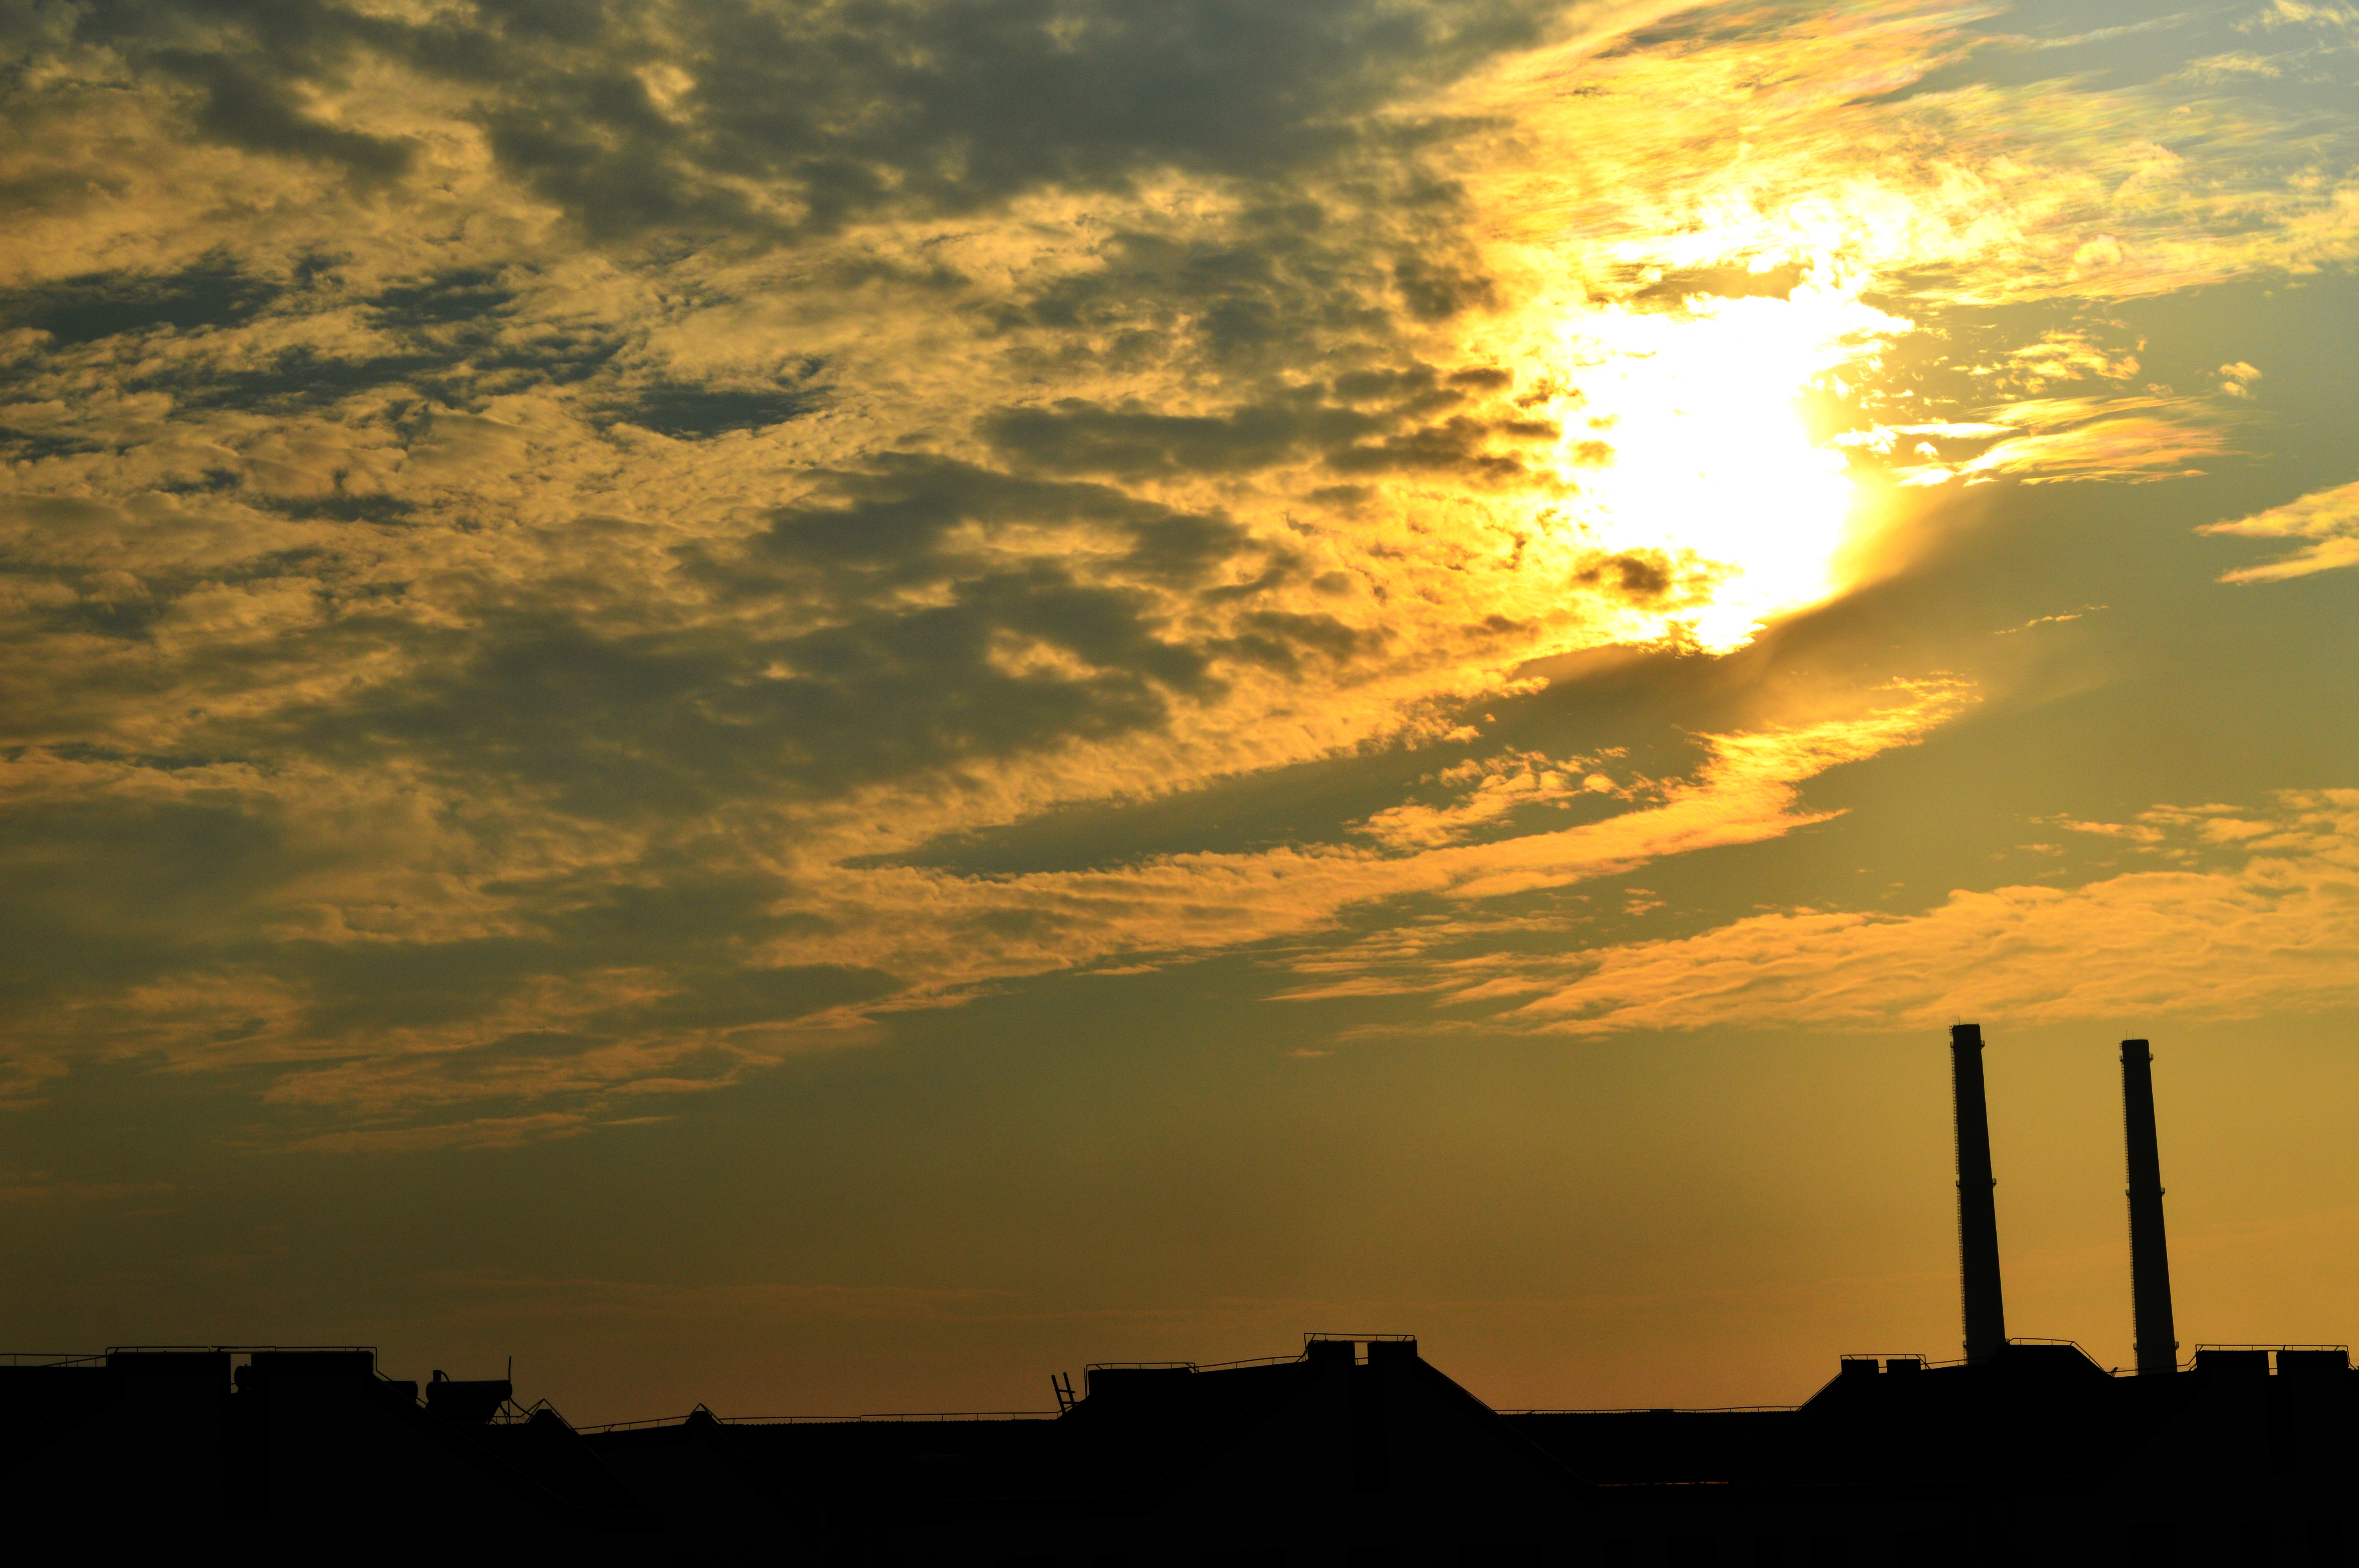
horizon, cloud, sky, sun, sunrise, sunset, sunlight, morning, dawn, city, atmosphere, dusk, evening, afterglow, red sky at morning